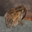
Label: frog